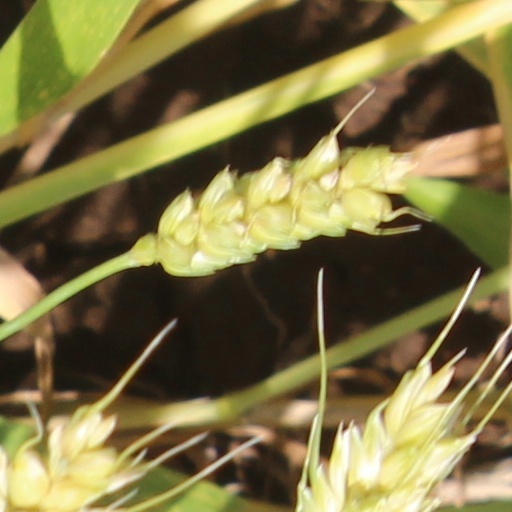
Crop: wheat